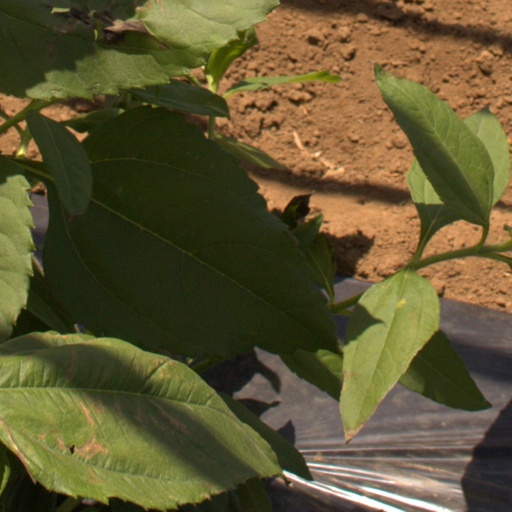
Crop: Jerusalem artichoke